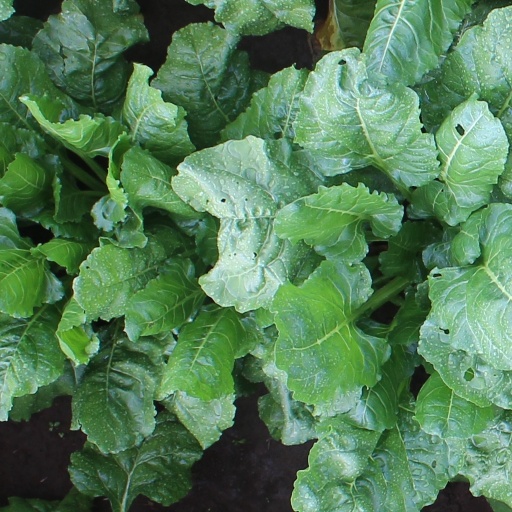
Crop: sugar beet